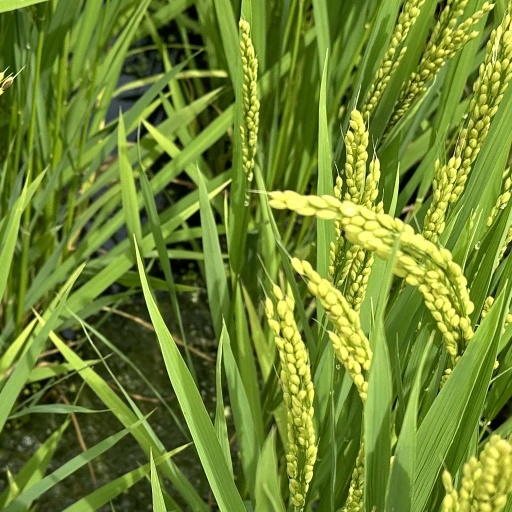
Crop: rice